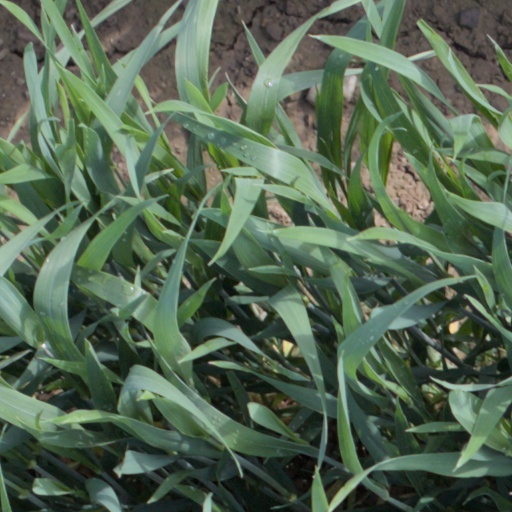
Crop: wheat